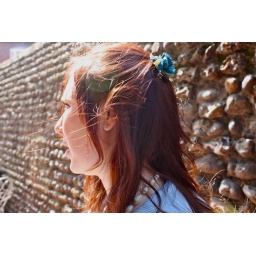
The girl with the flower in her hair.